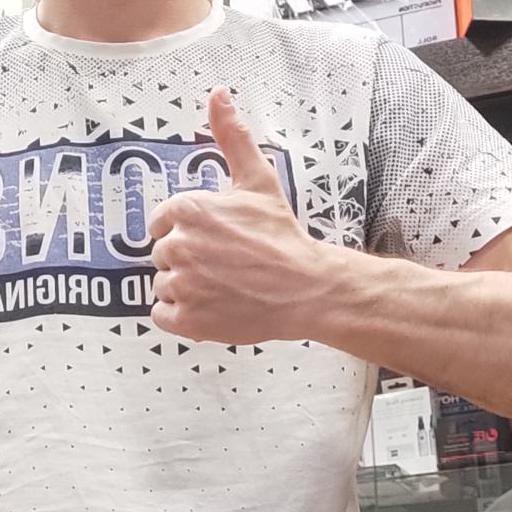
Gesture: like